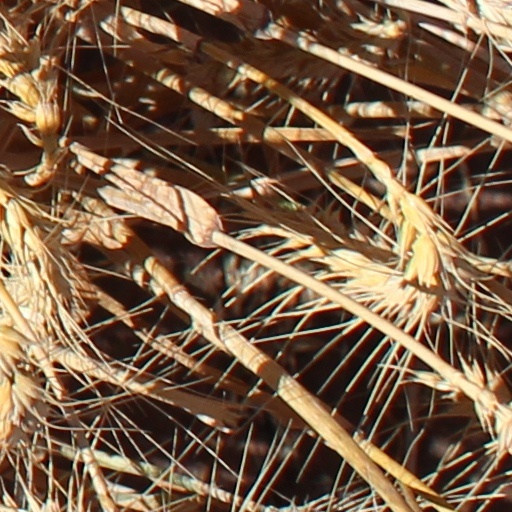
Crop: wheat